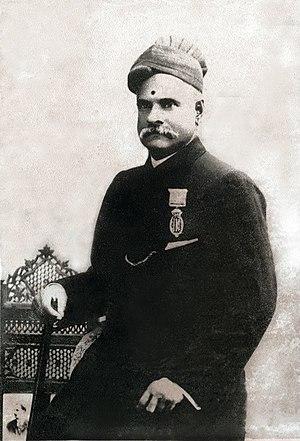
Ravi Varmâ est un peintre indien qui a obtenu une certaine notoriété en particulier en illustrant des scènes des épopées du Mahâbhârata et du Rāmāyana.